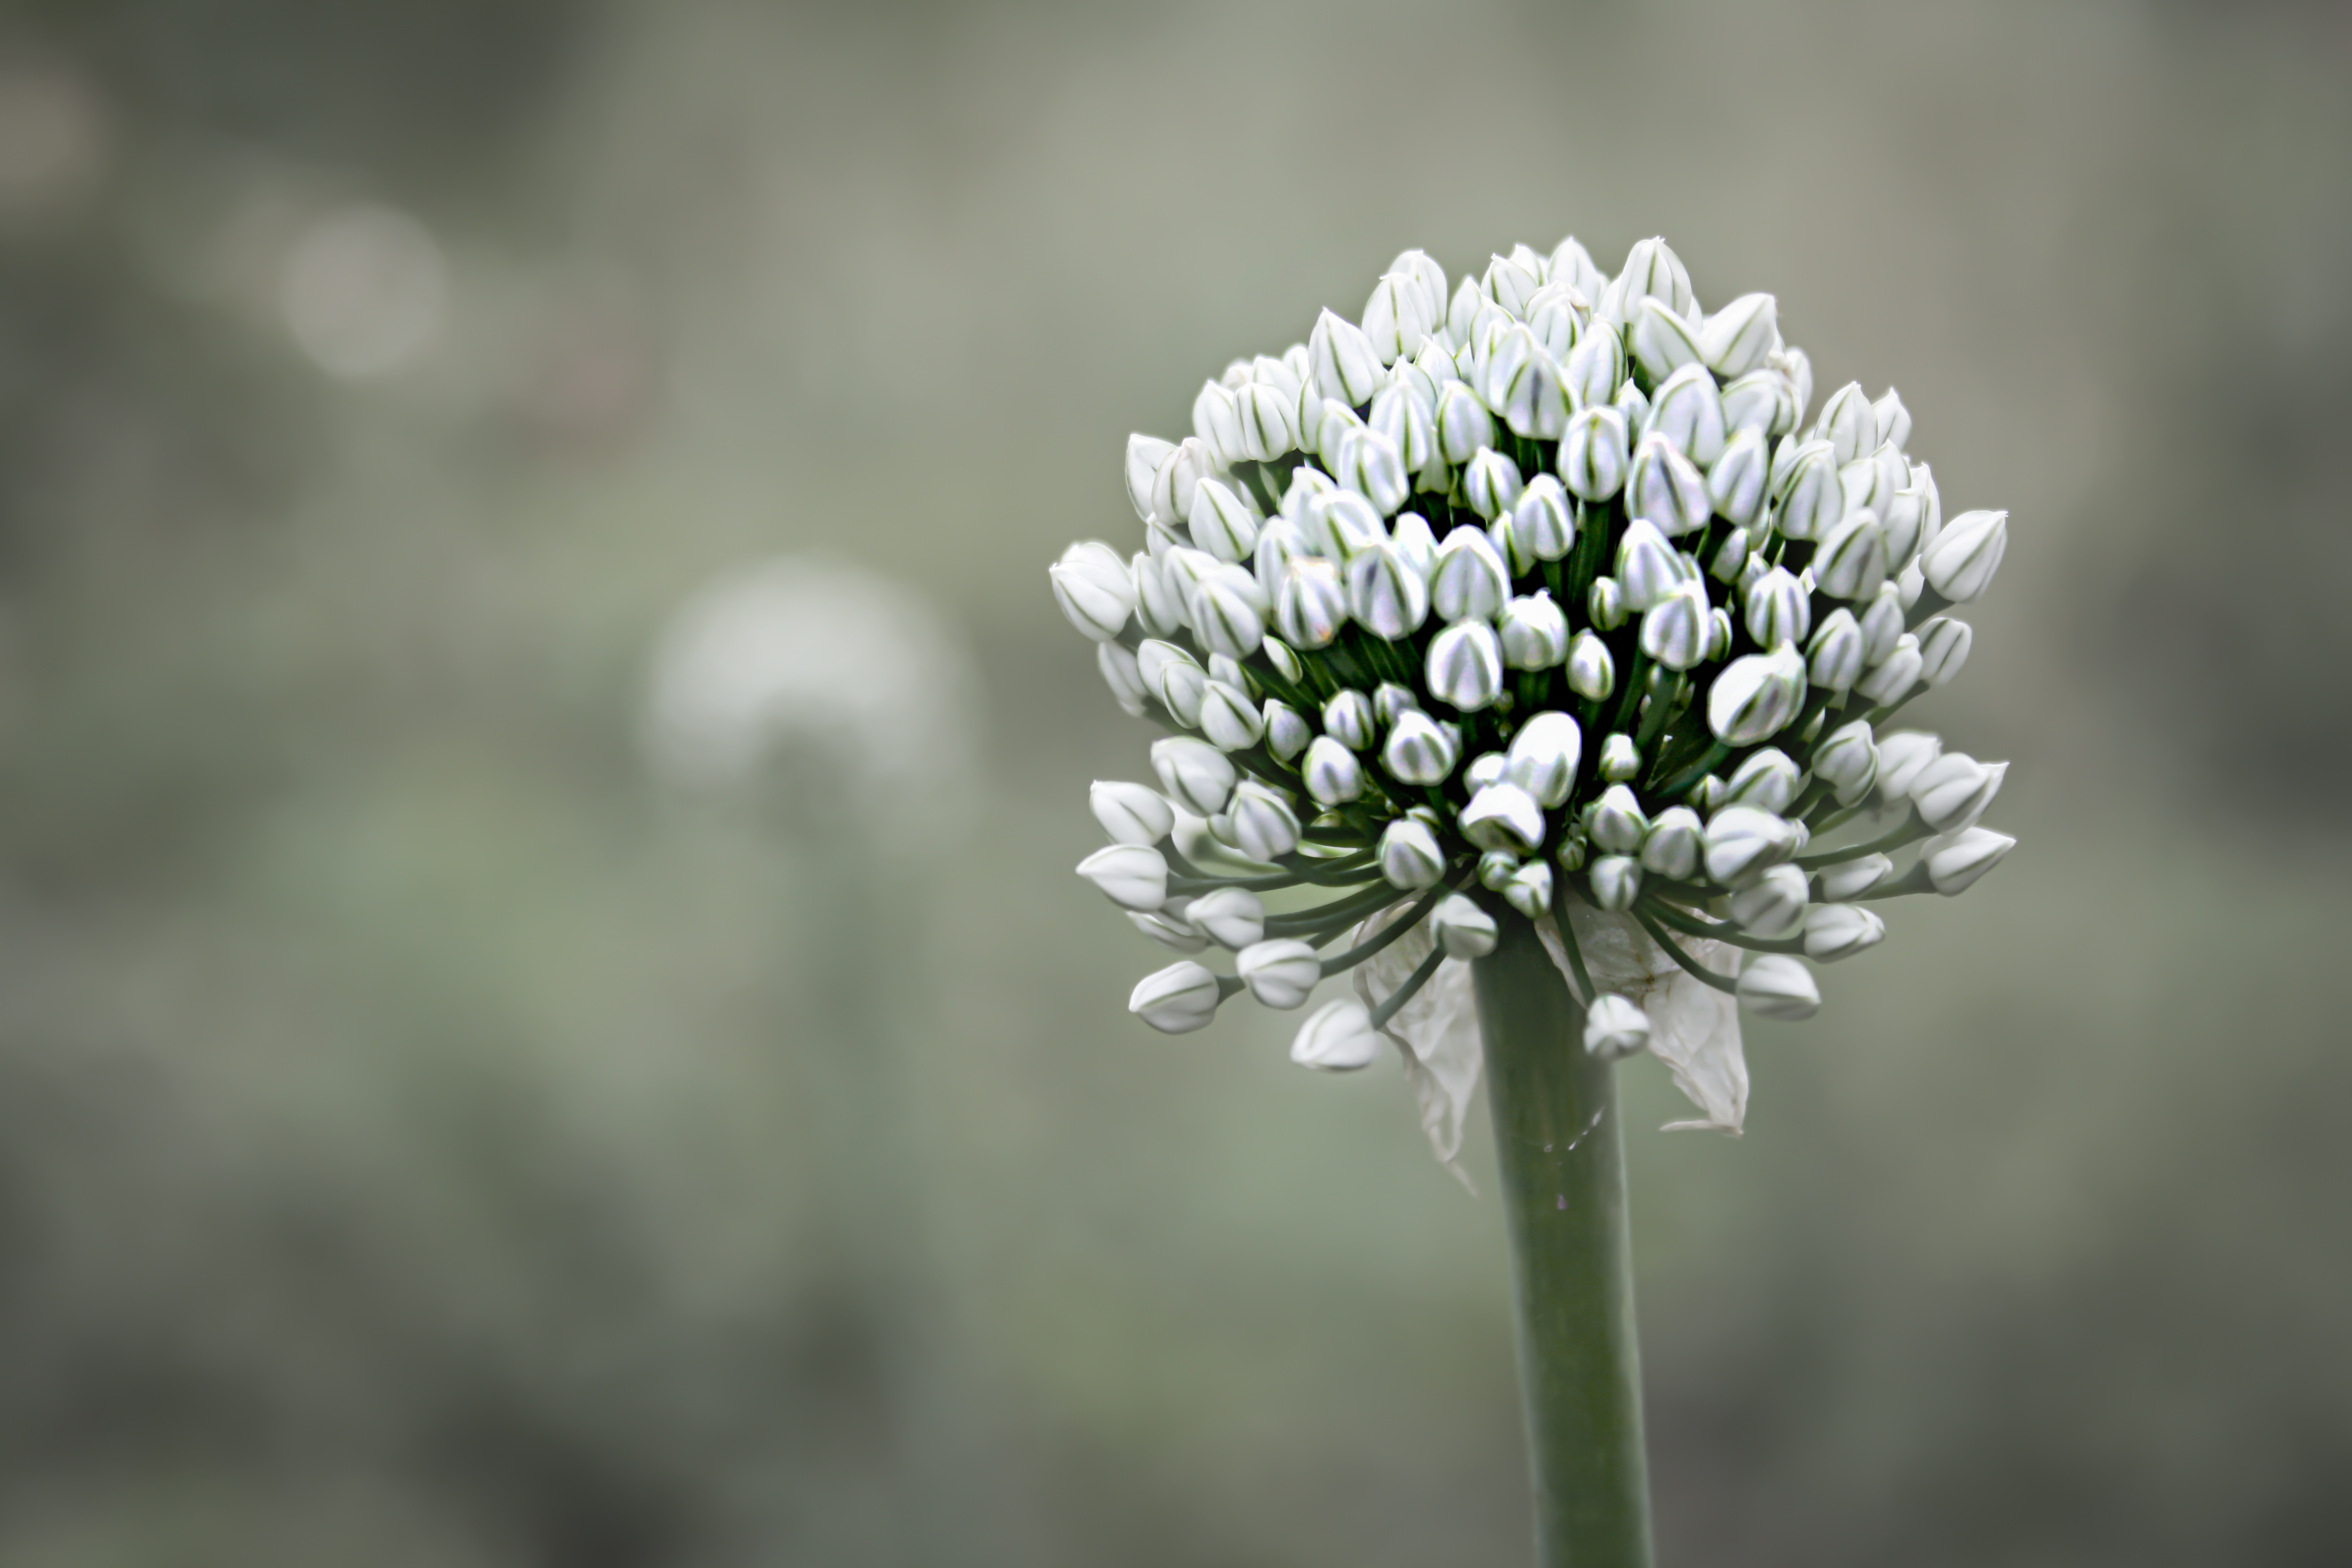
flower, blooming, flora, garden, summer, nature, plant, petal, flowering plant, grass, herbaceous plant, macro photography, Pedicel, Forb, wildflower, monochrome photography, subshrub, allium, plant stem, still life photography, art, perennial plant, vase, monochrome, parsley family, Heracleum plant, milkweed